Britt Ingunn Nydal

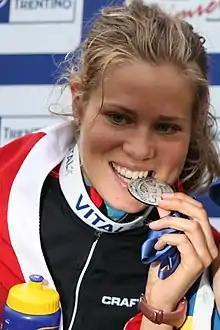
Britt Ingunn Nydal, 2008.

Britt Ingunn Nydal (born 1989) is a retired Norwegian cross-country skier and orienteer.